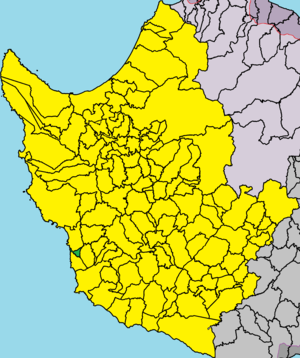
Lémpa est un village de Chypre de plus de 506 habitants.